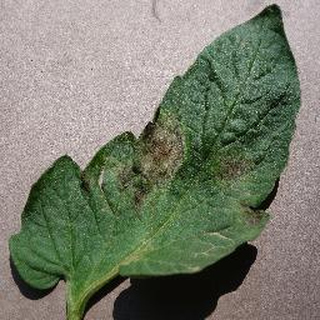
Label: tomato_late_blight